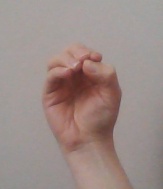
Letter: ha